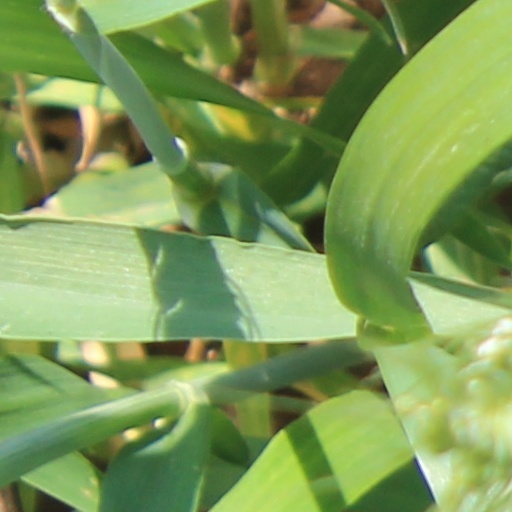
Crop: wheat